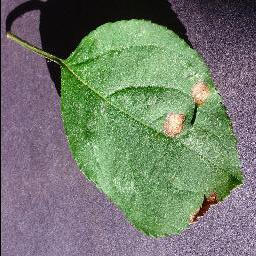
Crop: apple
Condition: black_rot